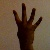
The image shows a hand gesture representing the number 4 in Indian Sign Language.